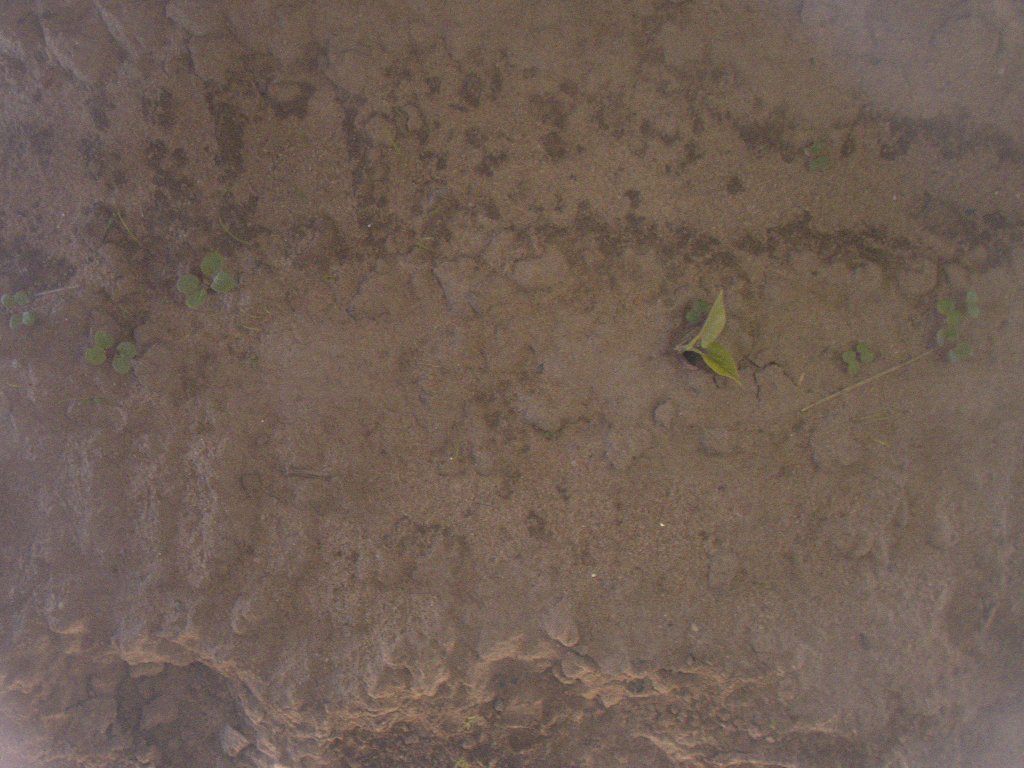
Crop: bean
Objects: bean, stem_bean